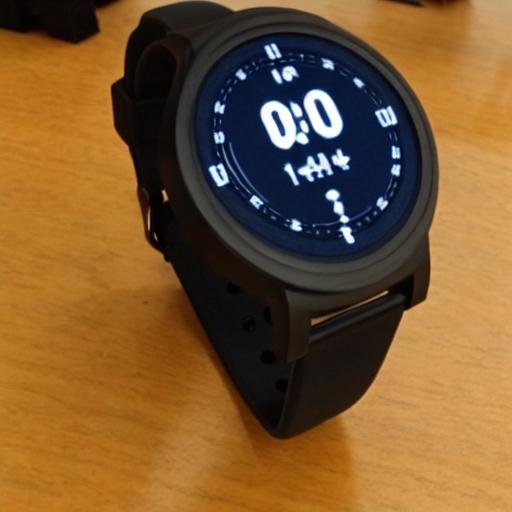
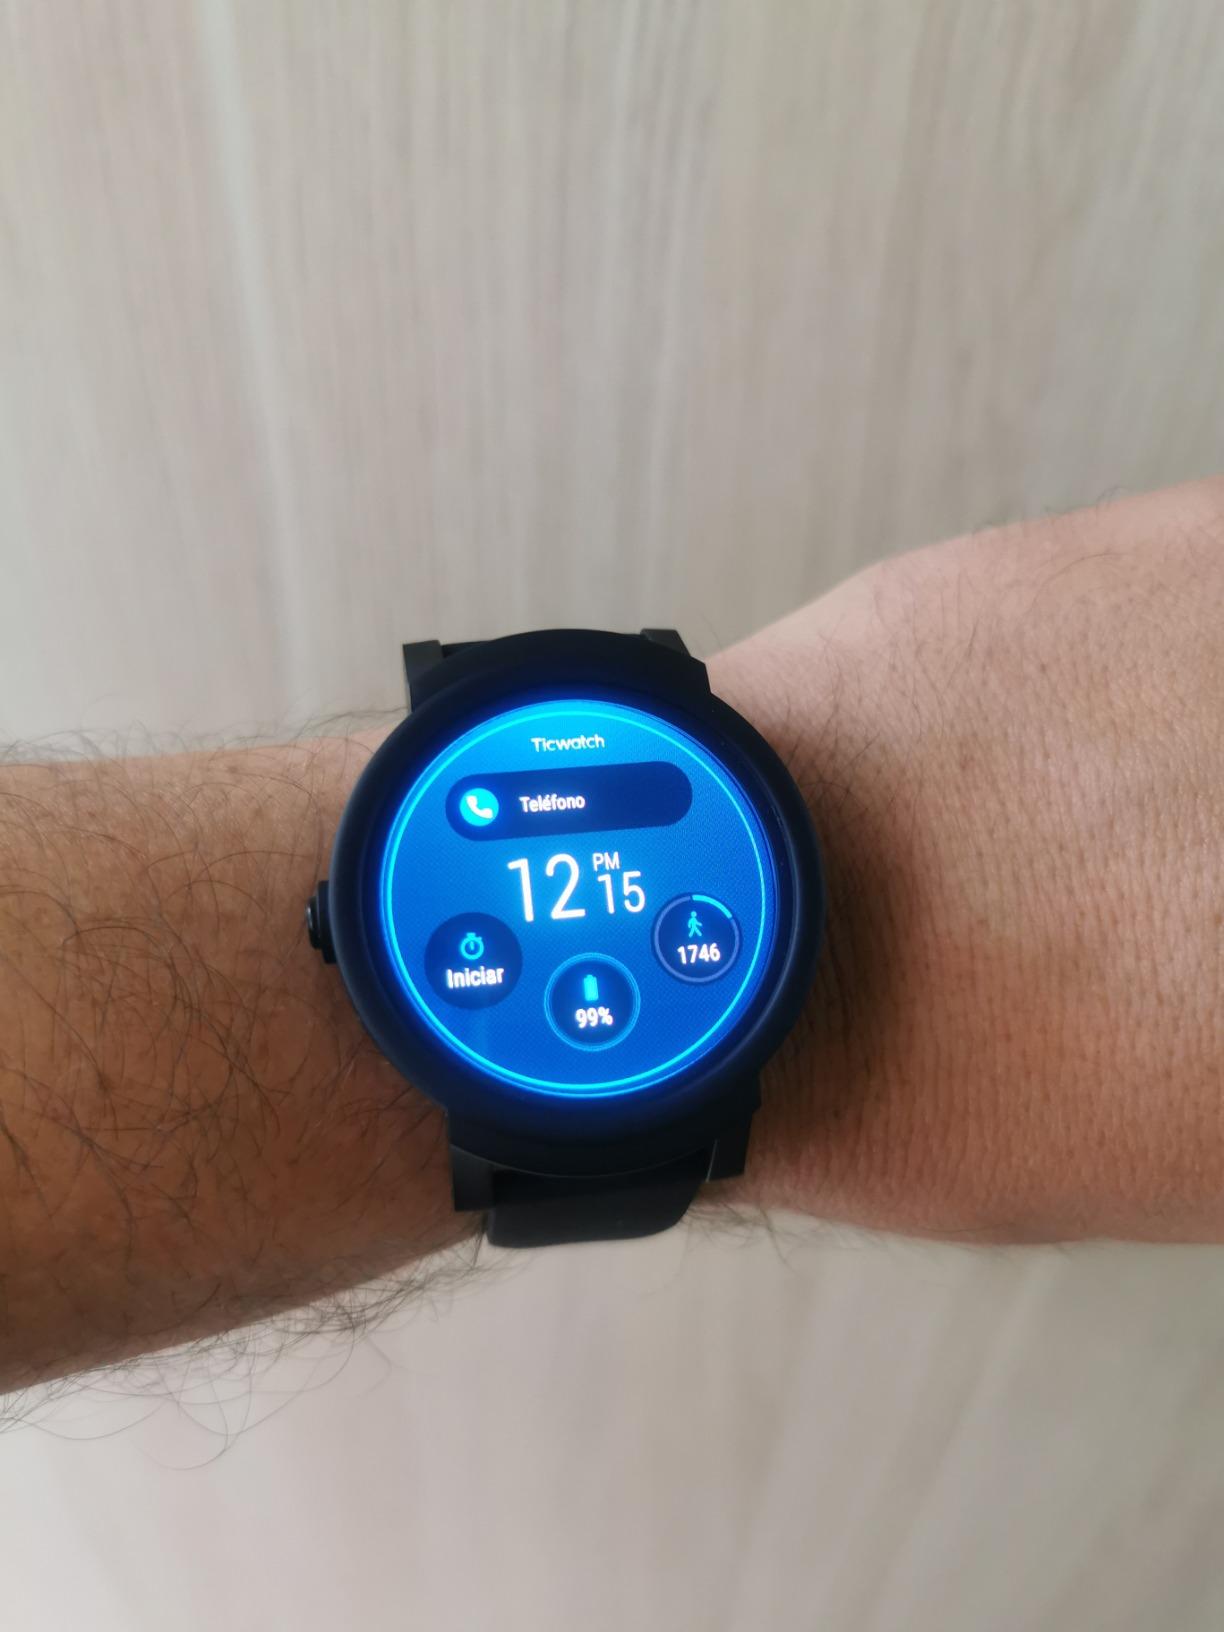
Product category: smartwatch
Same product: no